Atyrau

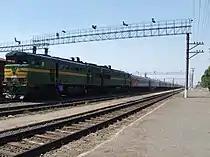
Train from Moscow to Almaty staying at the Atyrau Railway Station

There is a railway station, located northeast of Atyrau. There are mainly domestic routes, such as routes to large cities Almaty, Aktobe and Astana, but there's also international routes, such as a route to Russian cities Astrakhan, Saratov, Moscow, Volgograd and Tajikistani cities Kulob, Khujand, Dushanbe and Uzbekistan's capital Tashkent.